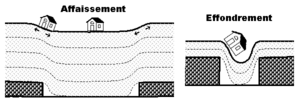
Les affaissements et effondrements miniers sont des phénomènes mécaniques résultant des comblements spontanés ou provoqués des vides souterrains laissés par l'exploitation minière. Ils font partie des risques miniers.